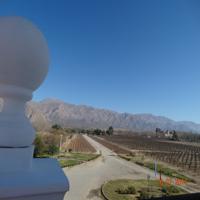
Weather: sun or clear